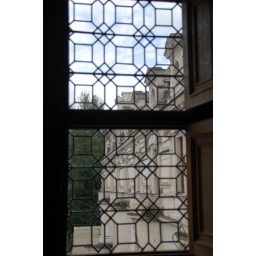
Gallery over the river through leaded glass windows